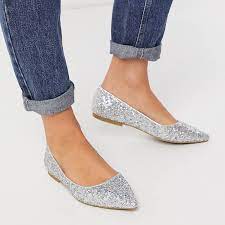
Label: Ballet Flat